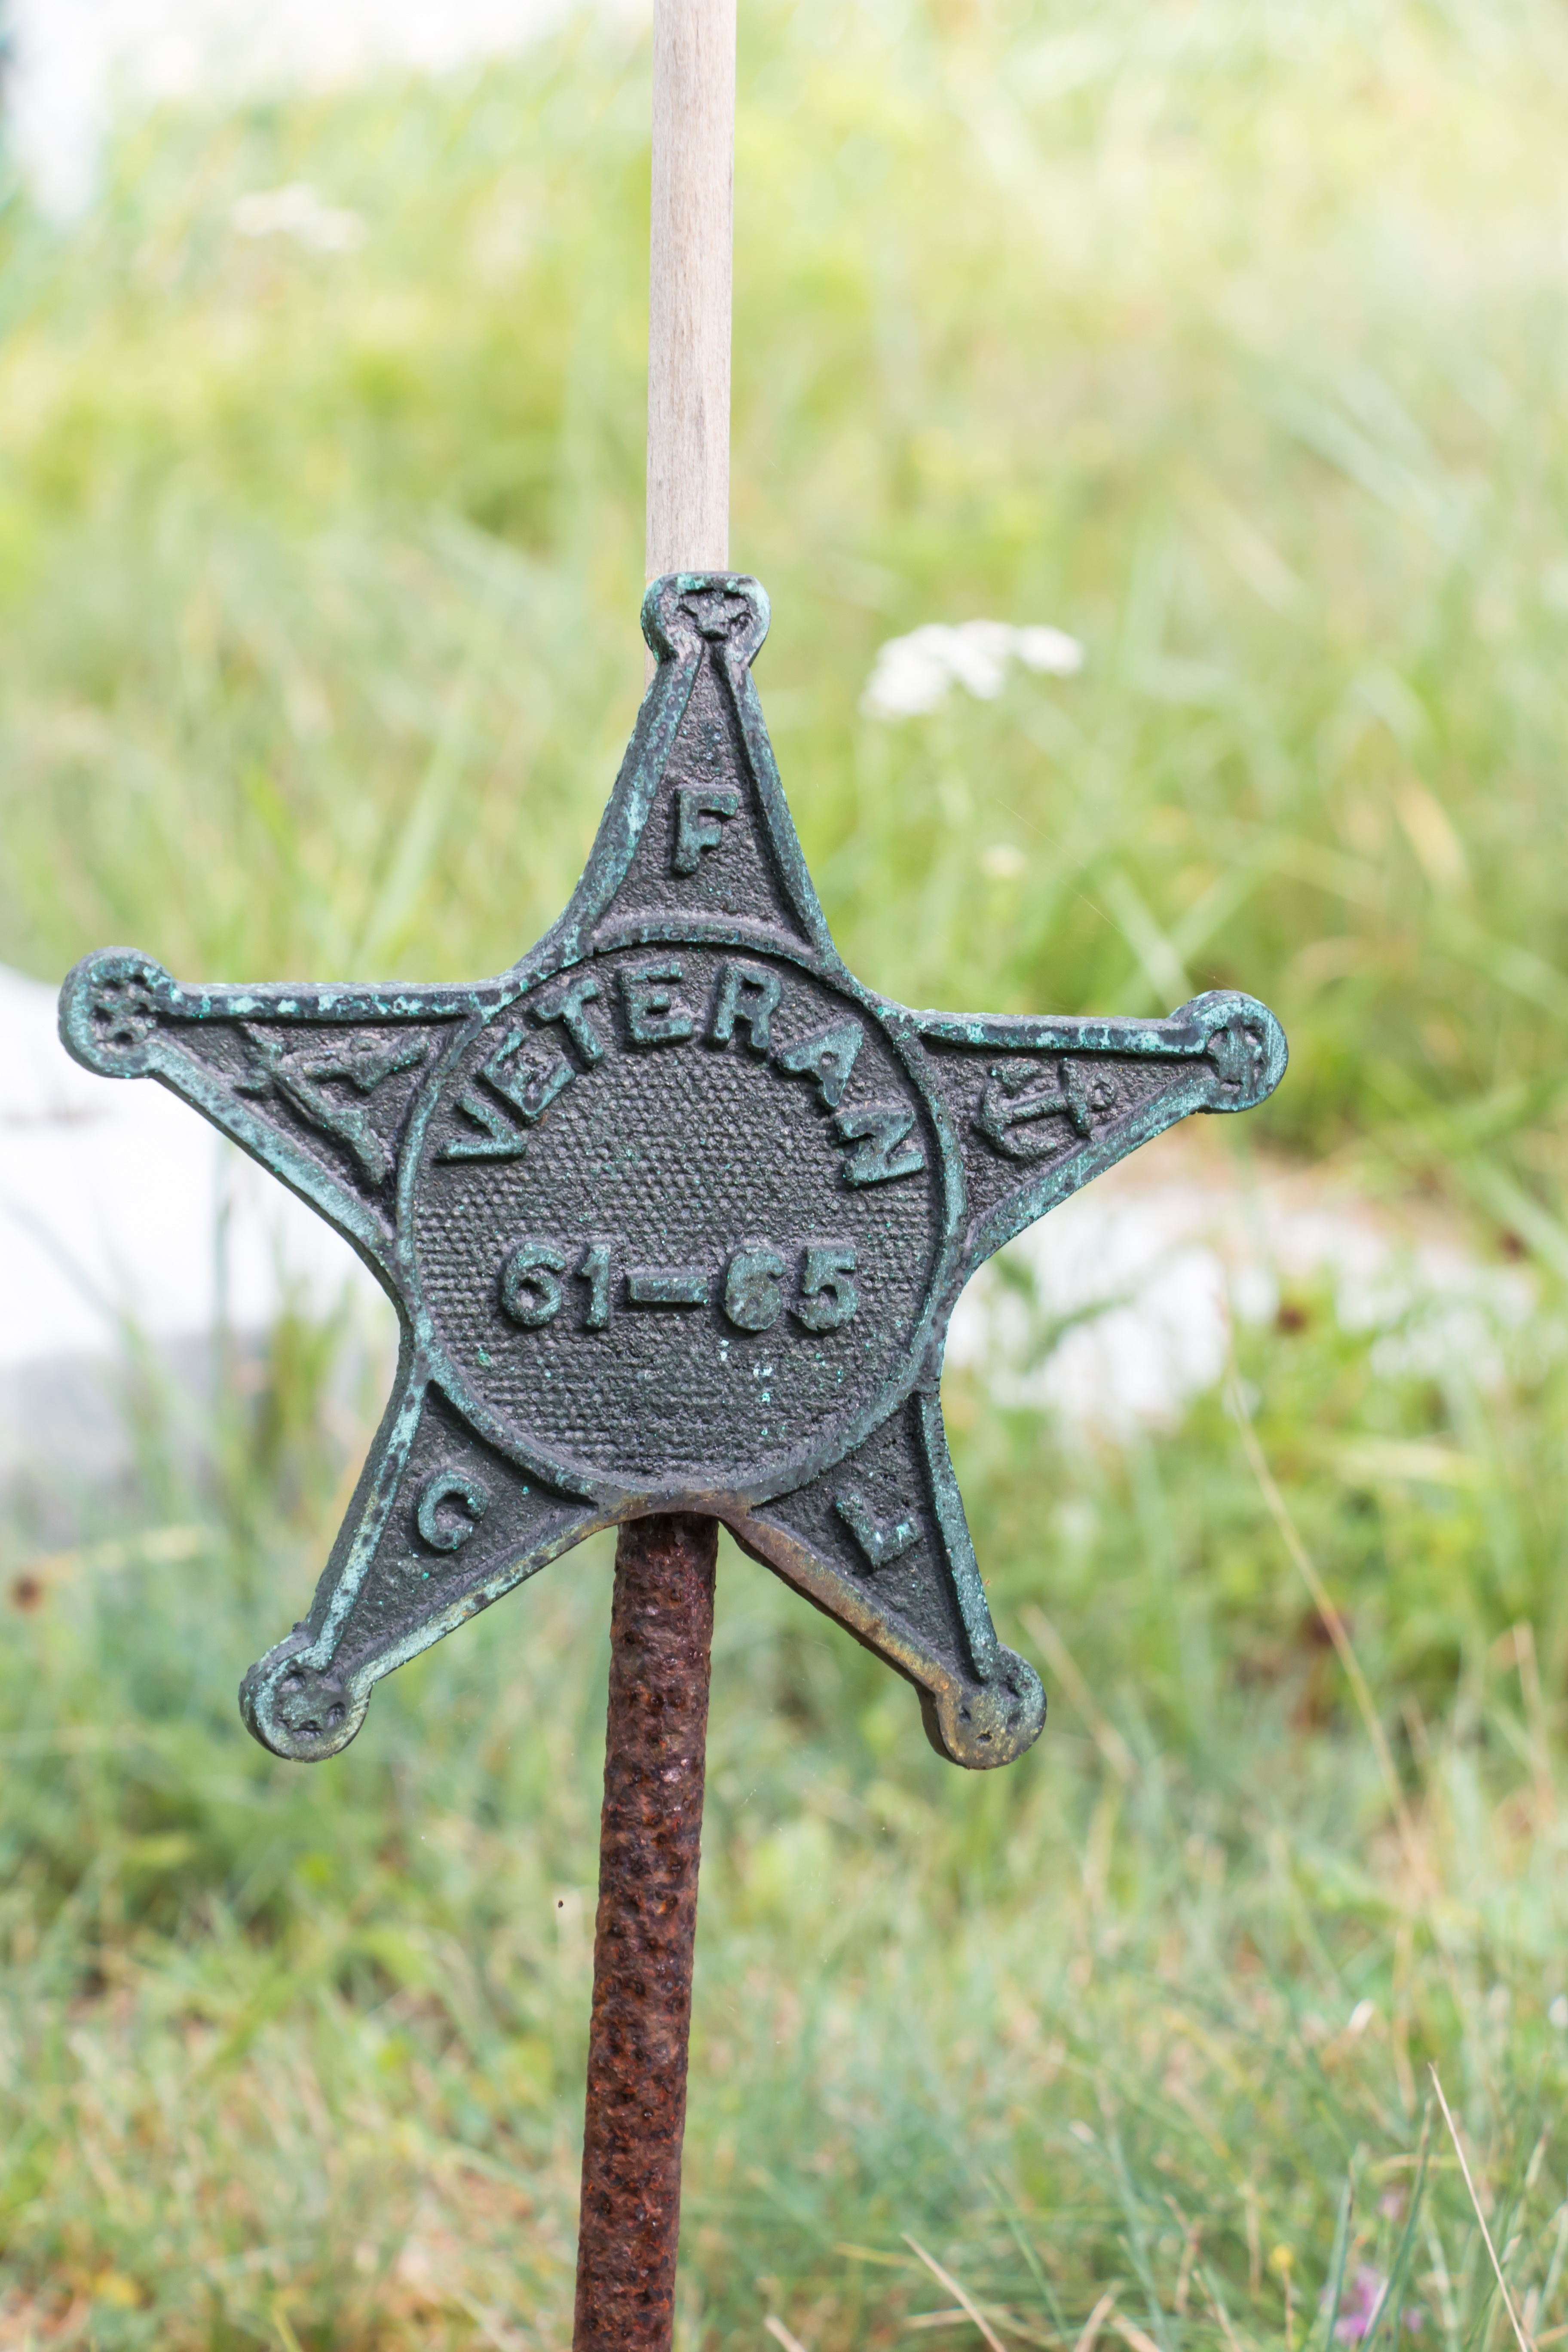
grass, lawn, metal, cemetery, grave, marker